Eleonore Dorothea of Anhalt-Dessau

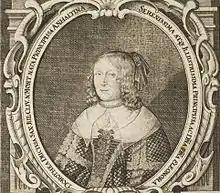

Eleonore Dorothea of Anhalt-Dessau (born 16 February 1602 in Dessau – died 26 December 1664 in Weimar), was a princess of Anhalt-Dessau by birth and by marriage Duchess of Saxe-Weimar.